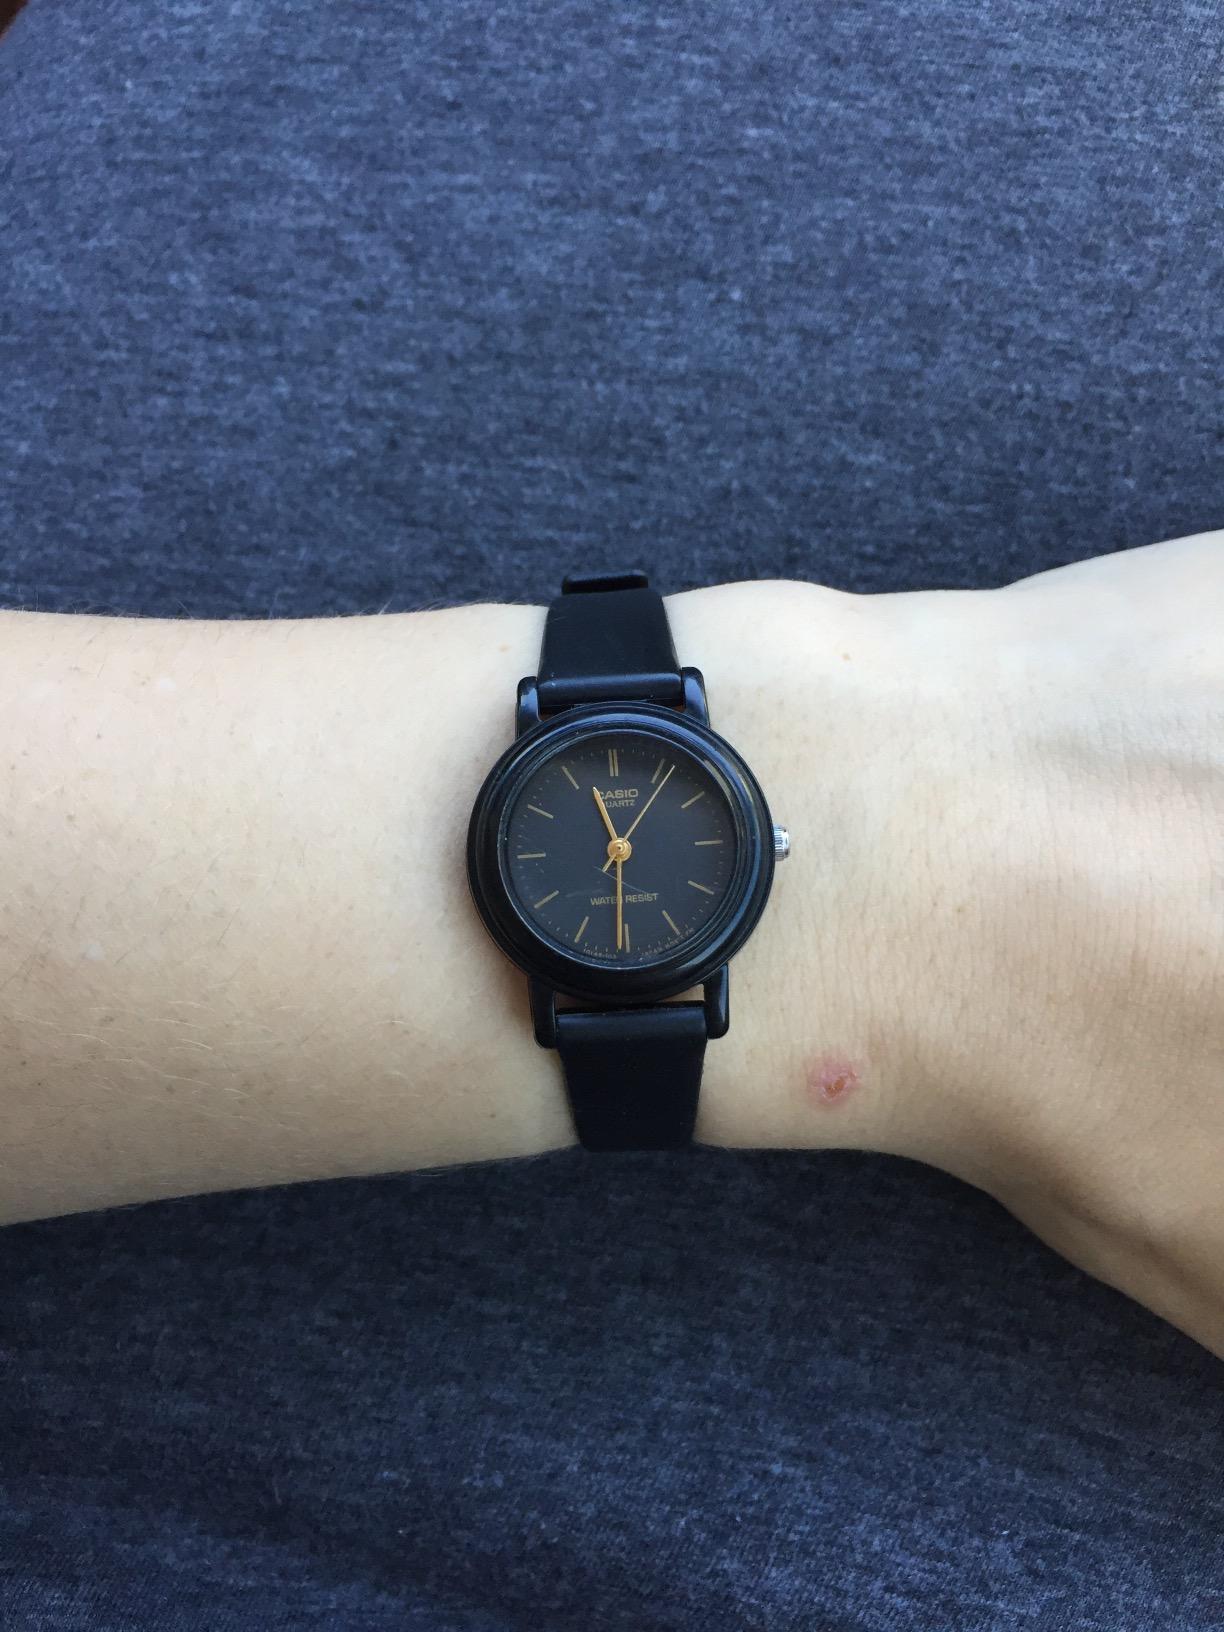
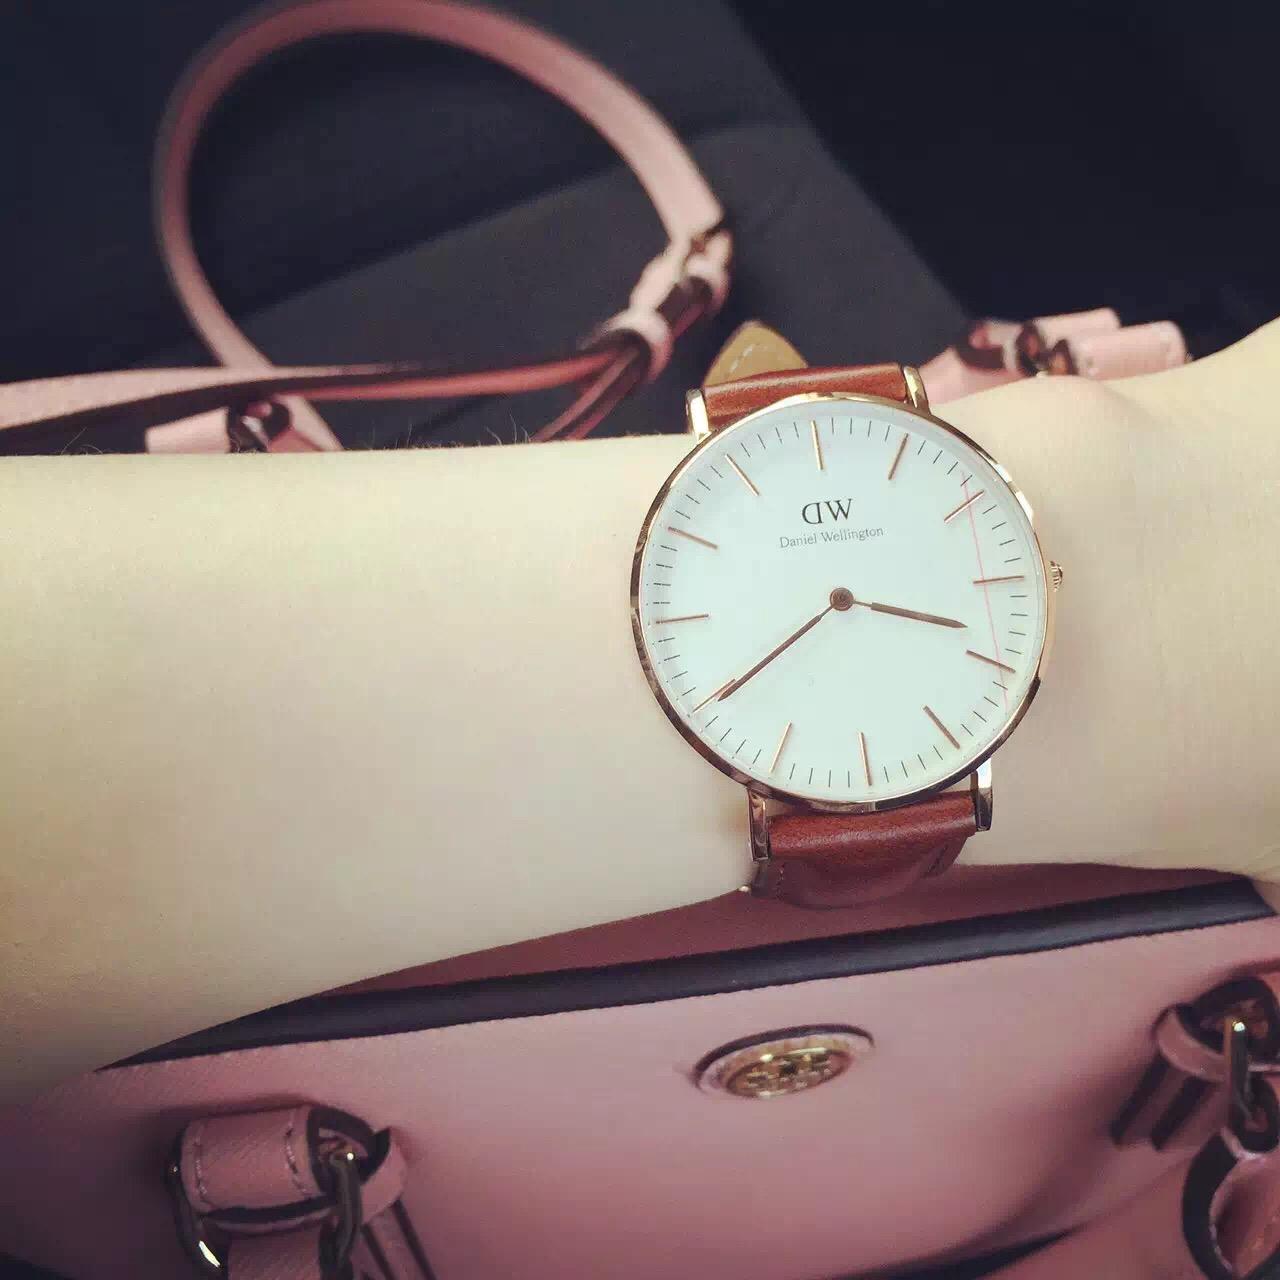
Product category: accessories_watch
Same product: no